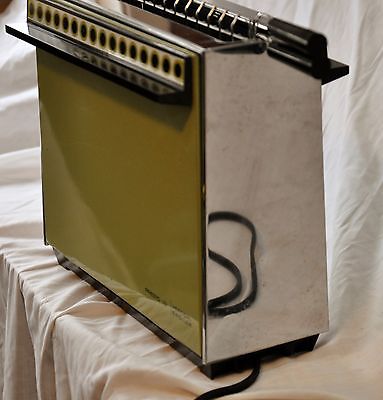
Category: toaster